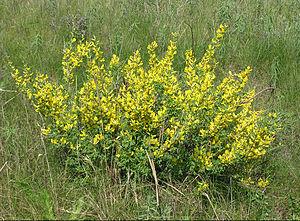
Cette liste de Tracheophyta de Bosnie-Herzégovine, ainsi que d’espèces introduites est un aperçu incomplet d’espèces de mousses, de fougères, de gymnospermes et d’angiospermes citées dans la littérature disponible en langues bosniaque, croate, serbe et serbo-croate. Cet aperçu n’inclue pas des espèces cultivées ni celles occasionnellement introduites.